Questprobe featuring The Hulk

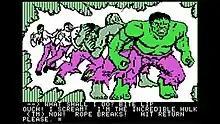
The player typed "bite lip", allowing Bruce Banner to transform into the Hulk (Apple II).

"Questprobe featuring The Hulk" is a graphic adventure game in which the player controls the Hulk and his human alter ego Bruce Banner. The player can move between locations within the game's environment by entering one of four directions (north, south, east, and west), and can examine objects in search for clues to advance the narrative. The game features a 120-word vocabulary, and the parser can only register commands up to two words in length, generally in a verb/noun format (for example, "open box"). Commands consisting of a single letter may also by entered to expedite gameplay time (for example, "u" or "d" to move up or down). Although lethal scenarios may be encountered, dying merely results in the player being deposited in a limbo-like room, where the player may enter "go down" to descend a flight of stairs and resume gameplay without penalty. The game's graphics can be toggled on or off. The player can save their progress by entering "save game" and assigning the current game to one of four code letters (A, B, C, or D), which can be entered to load the game at a later time.